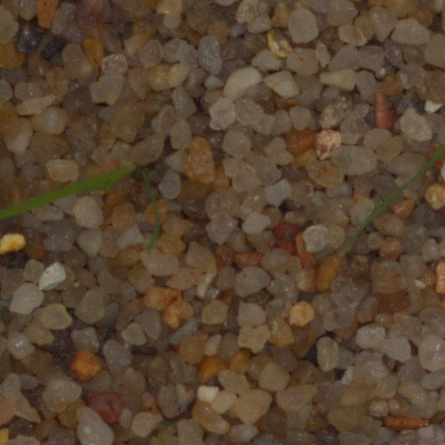
Label: loose_silkybent